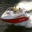
Label: ship